Ultra 30

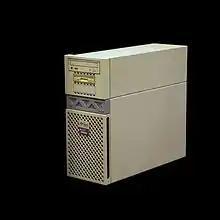
Sun Ultra 30

The Ultra 30 (code-named "Quark") is a family of Sun Microsystems workstations based on the UltraSPARC II microprocessor. It was the first Sun workstation to use the industry-standard PCI bus instead of Sun's proprietary SBus, and is a member of the Sun Ultra series. It launched in July 1997 and shipped with Solaris 2.6. The Ultra 30 reached its end-of-life in May 1999.